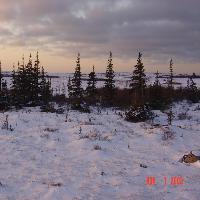
Weather: cloudy or overcast